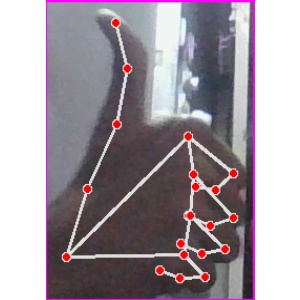
अक्षर: थ